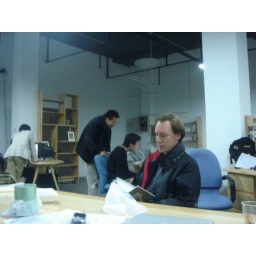
Stan van Engelen, from Dutch public broadcaster VPRO dropped by in the Toodou.com office today.